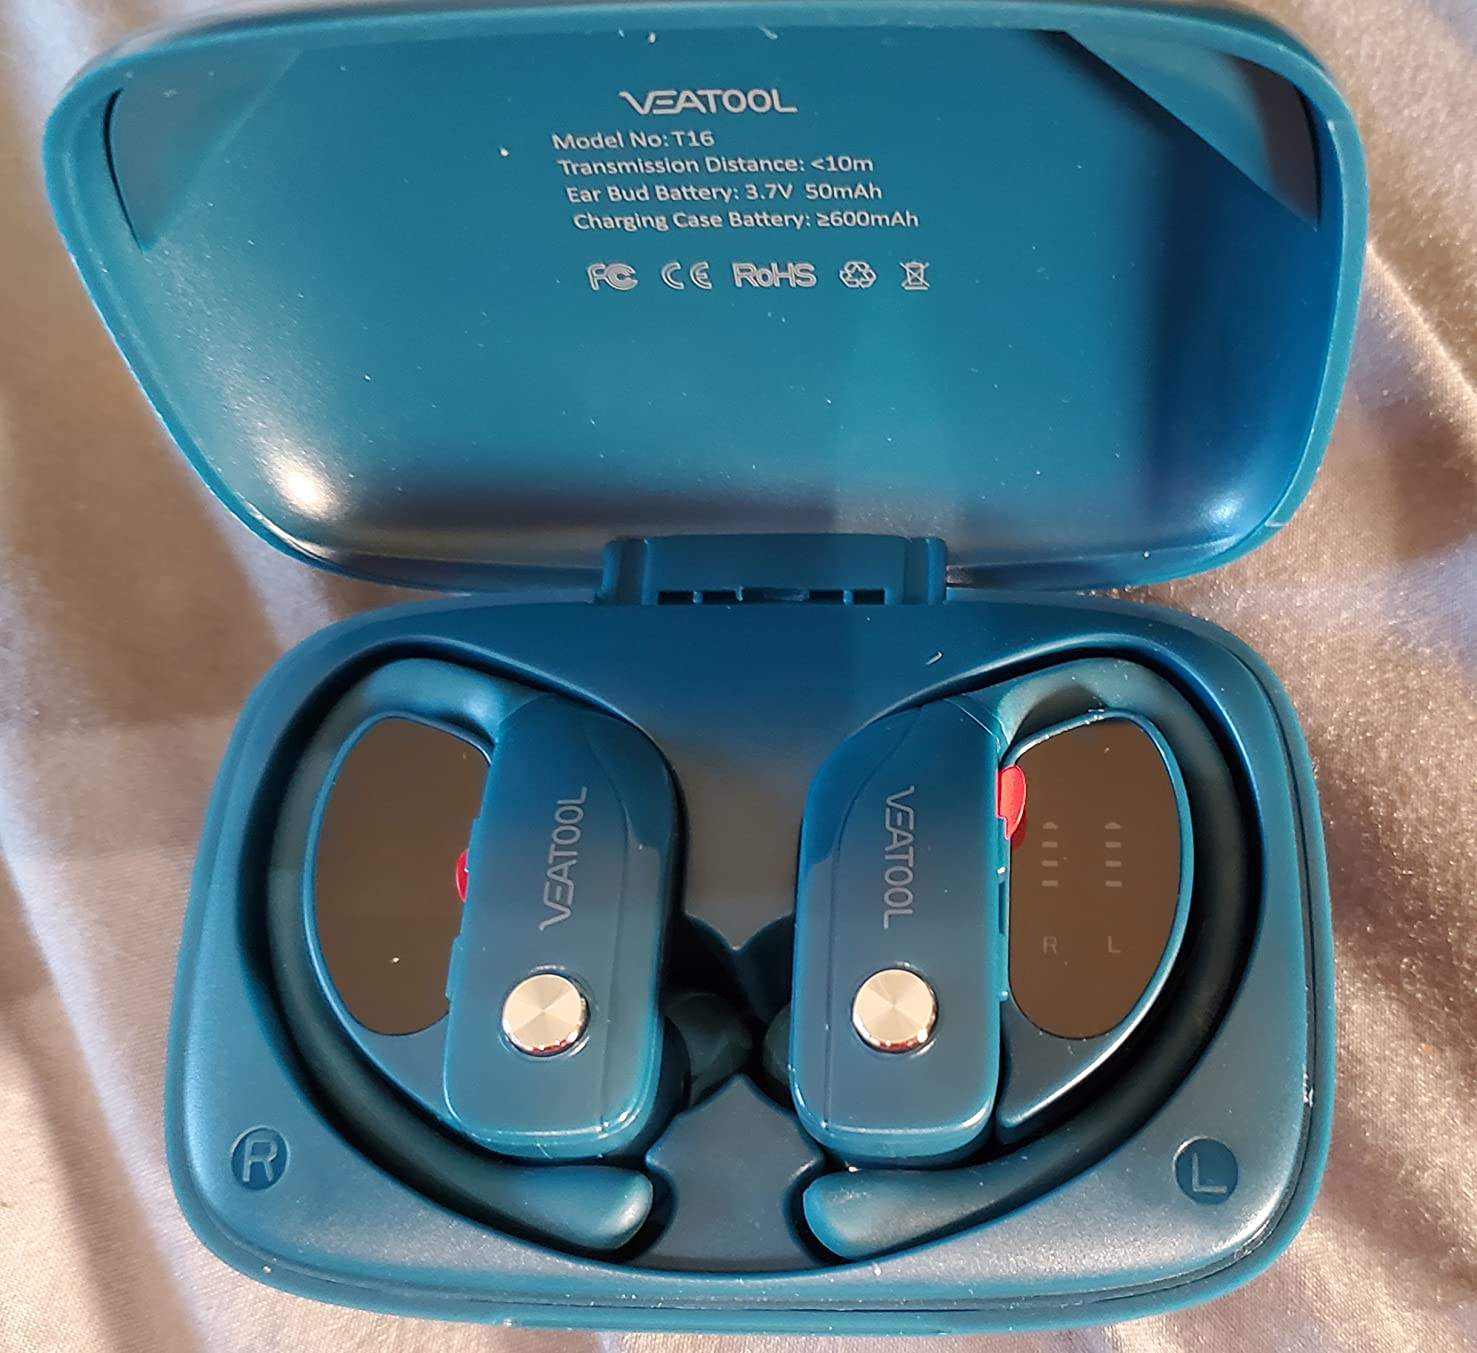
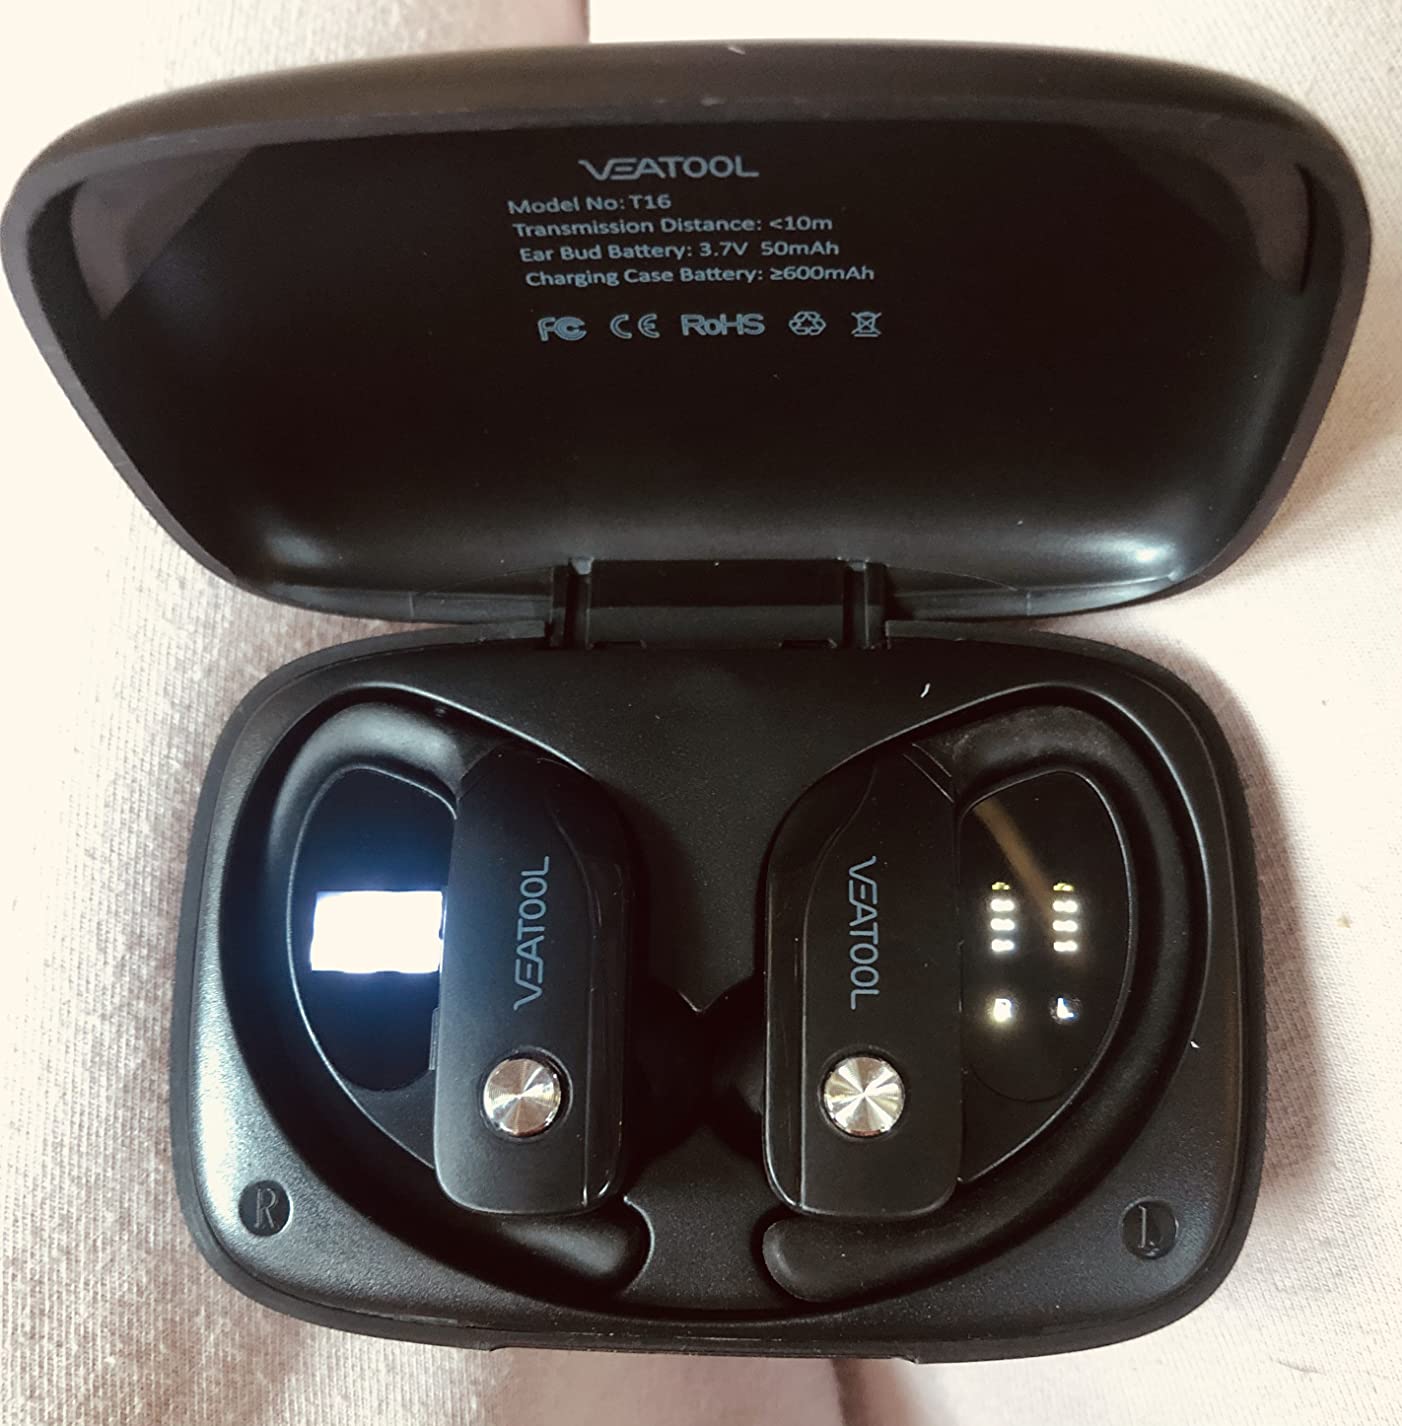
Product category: earbuds
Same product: no